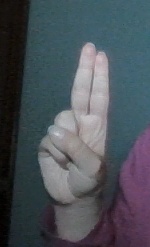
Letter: taa